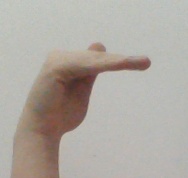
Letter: khaa